All Boys

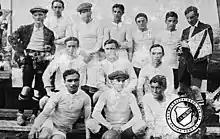
All Boys team of 1914, the year the club started to play officially

In 1914 All Boys registered to Argentine Football Association and began to play at "División Intermedia" (current Second Division), where they earned qualification to play the Copa Competencia. The team promoted to Primera División in 1922, making its debut in the top division on 11 March 1923 with a 1–0 loss against Temperley. The first official goal in Primera was scored in a 1–1 draw against Porteño. The "Albo" won its first game in Primera in the 3rd fixture, with a 3–1 victory against Progresista.